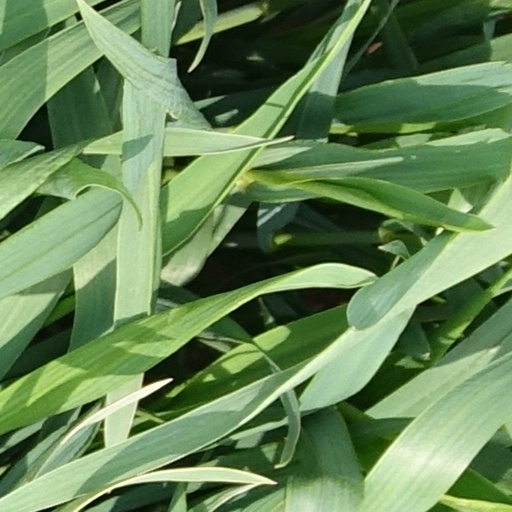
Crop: wheat